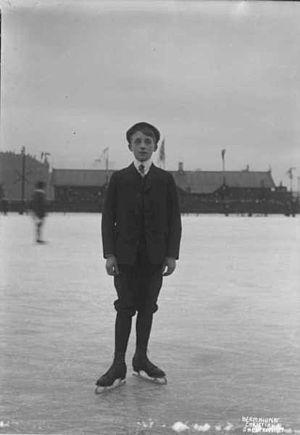
Andreas Jens Krogh, né le 9 juillet 1894 à Oslo et mort le 25 avril 1964 dans la même ville, est un patineur artistique norvégien.